Stadium Australia

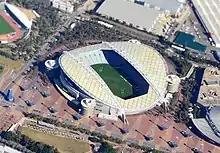
An aerial view of the stadium

16 November 2005 saw 82,698 attend the second leg of the Oceania-South America Qualification Playoff game for qualification to the 2006 FIFA World Cup. Australia defeated Uruguay 1–0, which led to a penalty shootout as Uruguay had won the first leg of the playoff 1–0. Australia won the shootout 4–2 and secured a spot in the World Cup for the first time since 1974. The penalty spot where John Aloisi's spot kick secured victory has been permanently preserved and is on public display at the stadium.